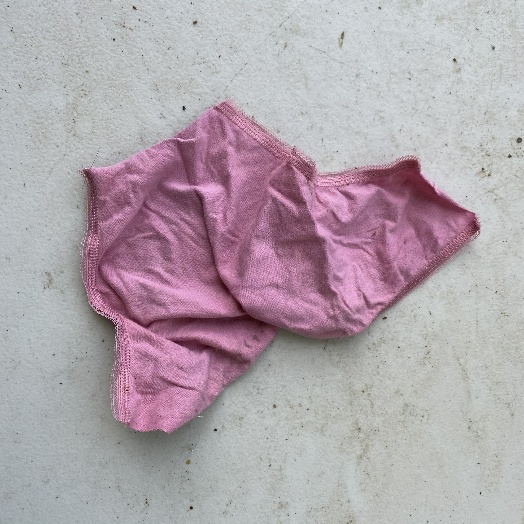
Label: Textile Trash